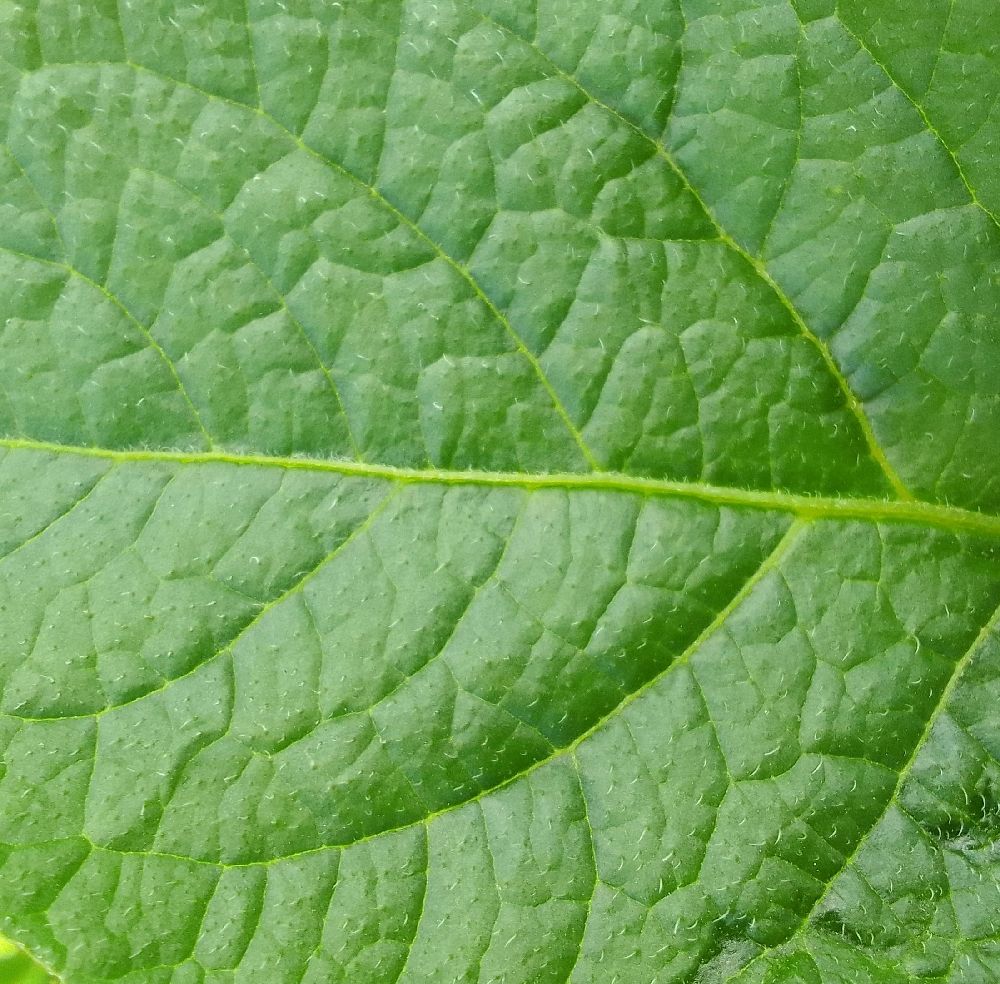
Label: Healthy